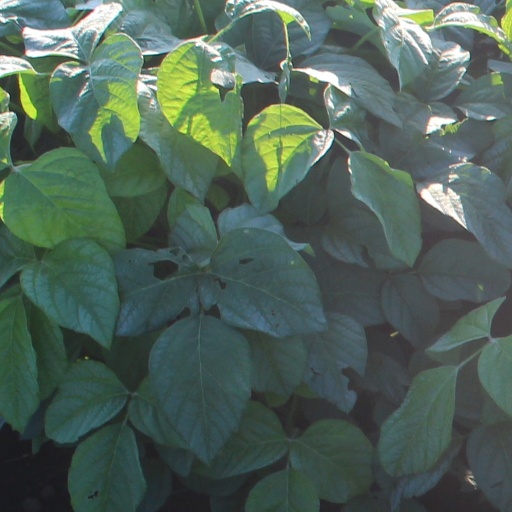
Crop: soybean